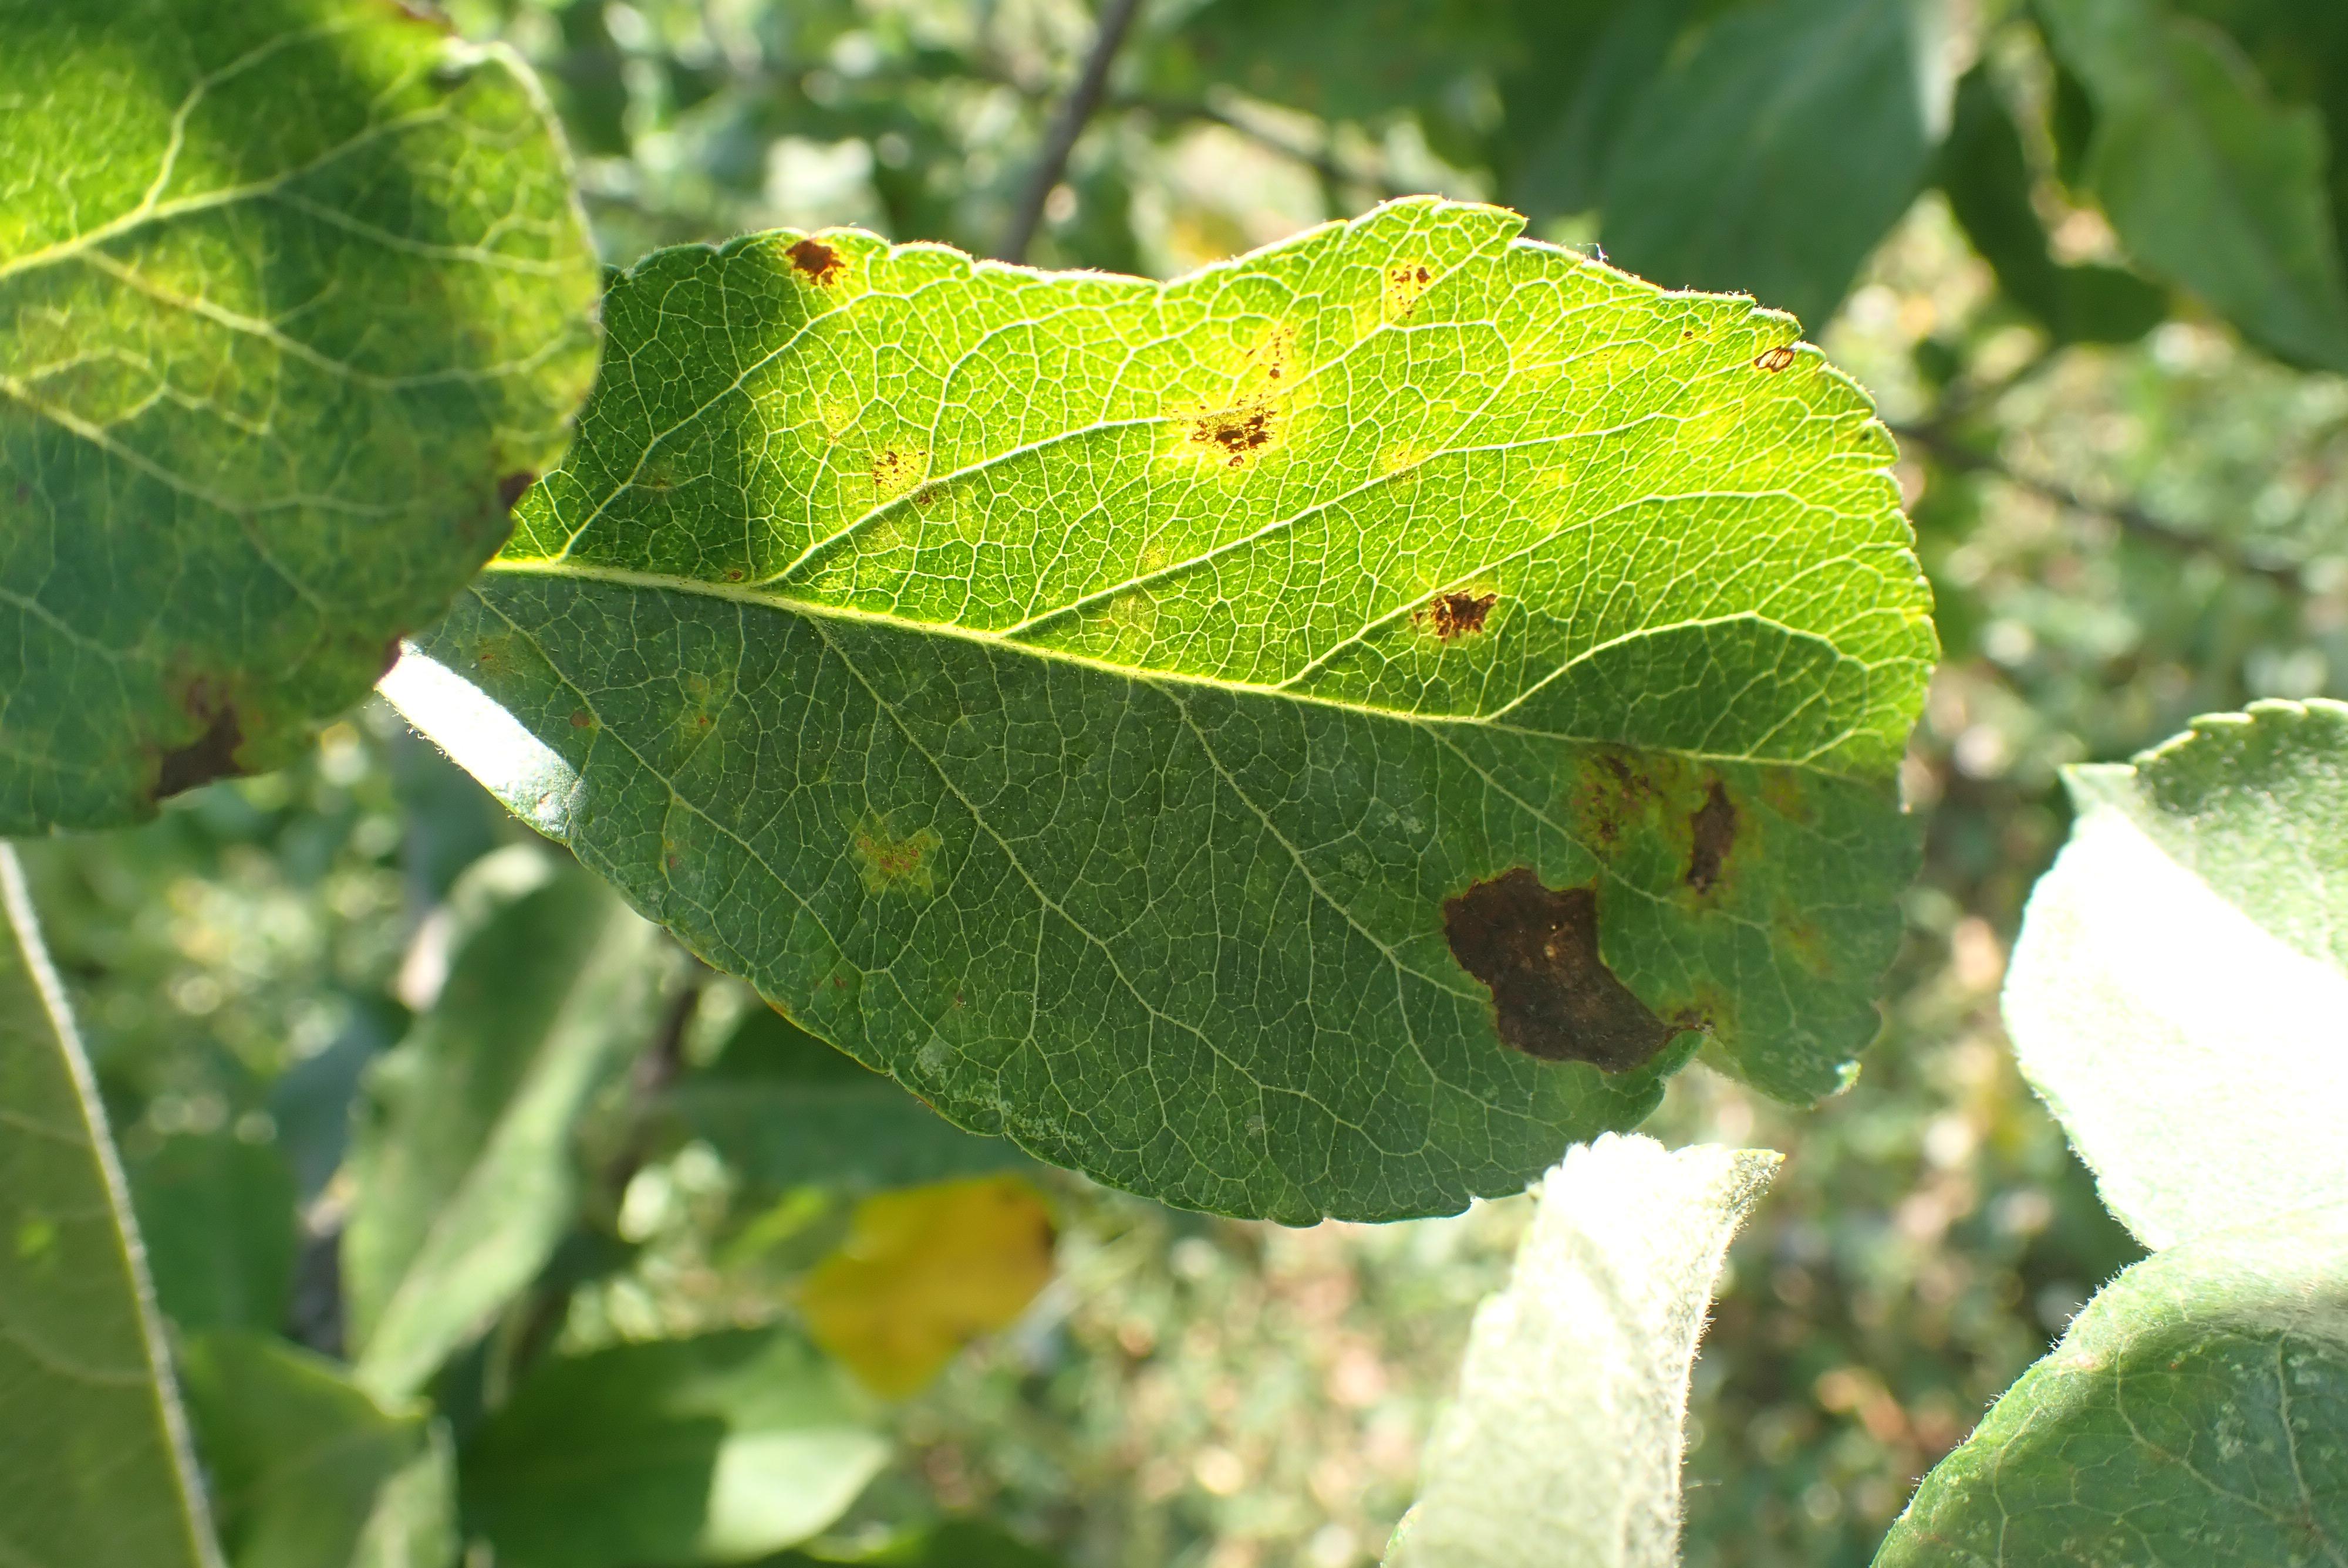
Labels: scab